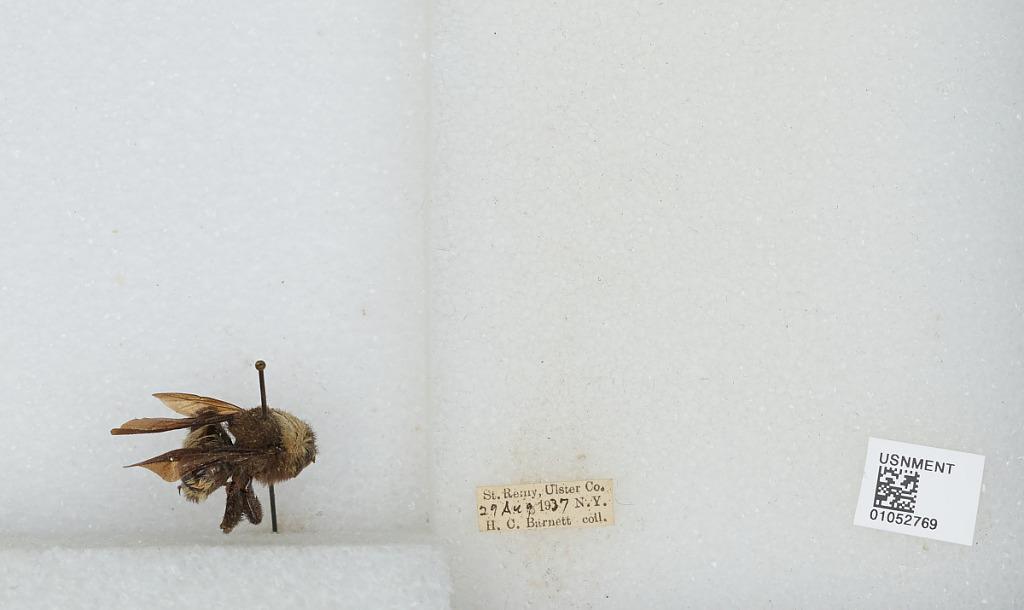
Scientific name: Bombus sp.
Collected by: H. Barnett
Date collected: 1937-8-29
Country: United States
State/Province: New York
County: Ulster
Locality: St. Remy
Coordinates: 41.8833, -74.0214